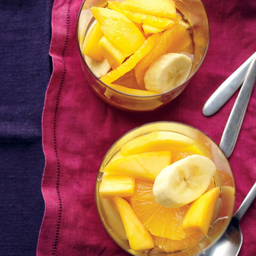
the ginger gives this sweet fruit salad of oranges , mango , and banana a needed kick .